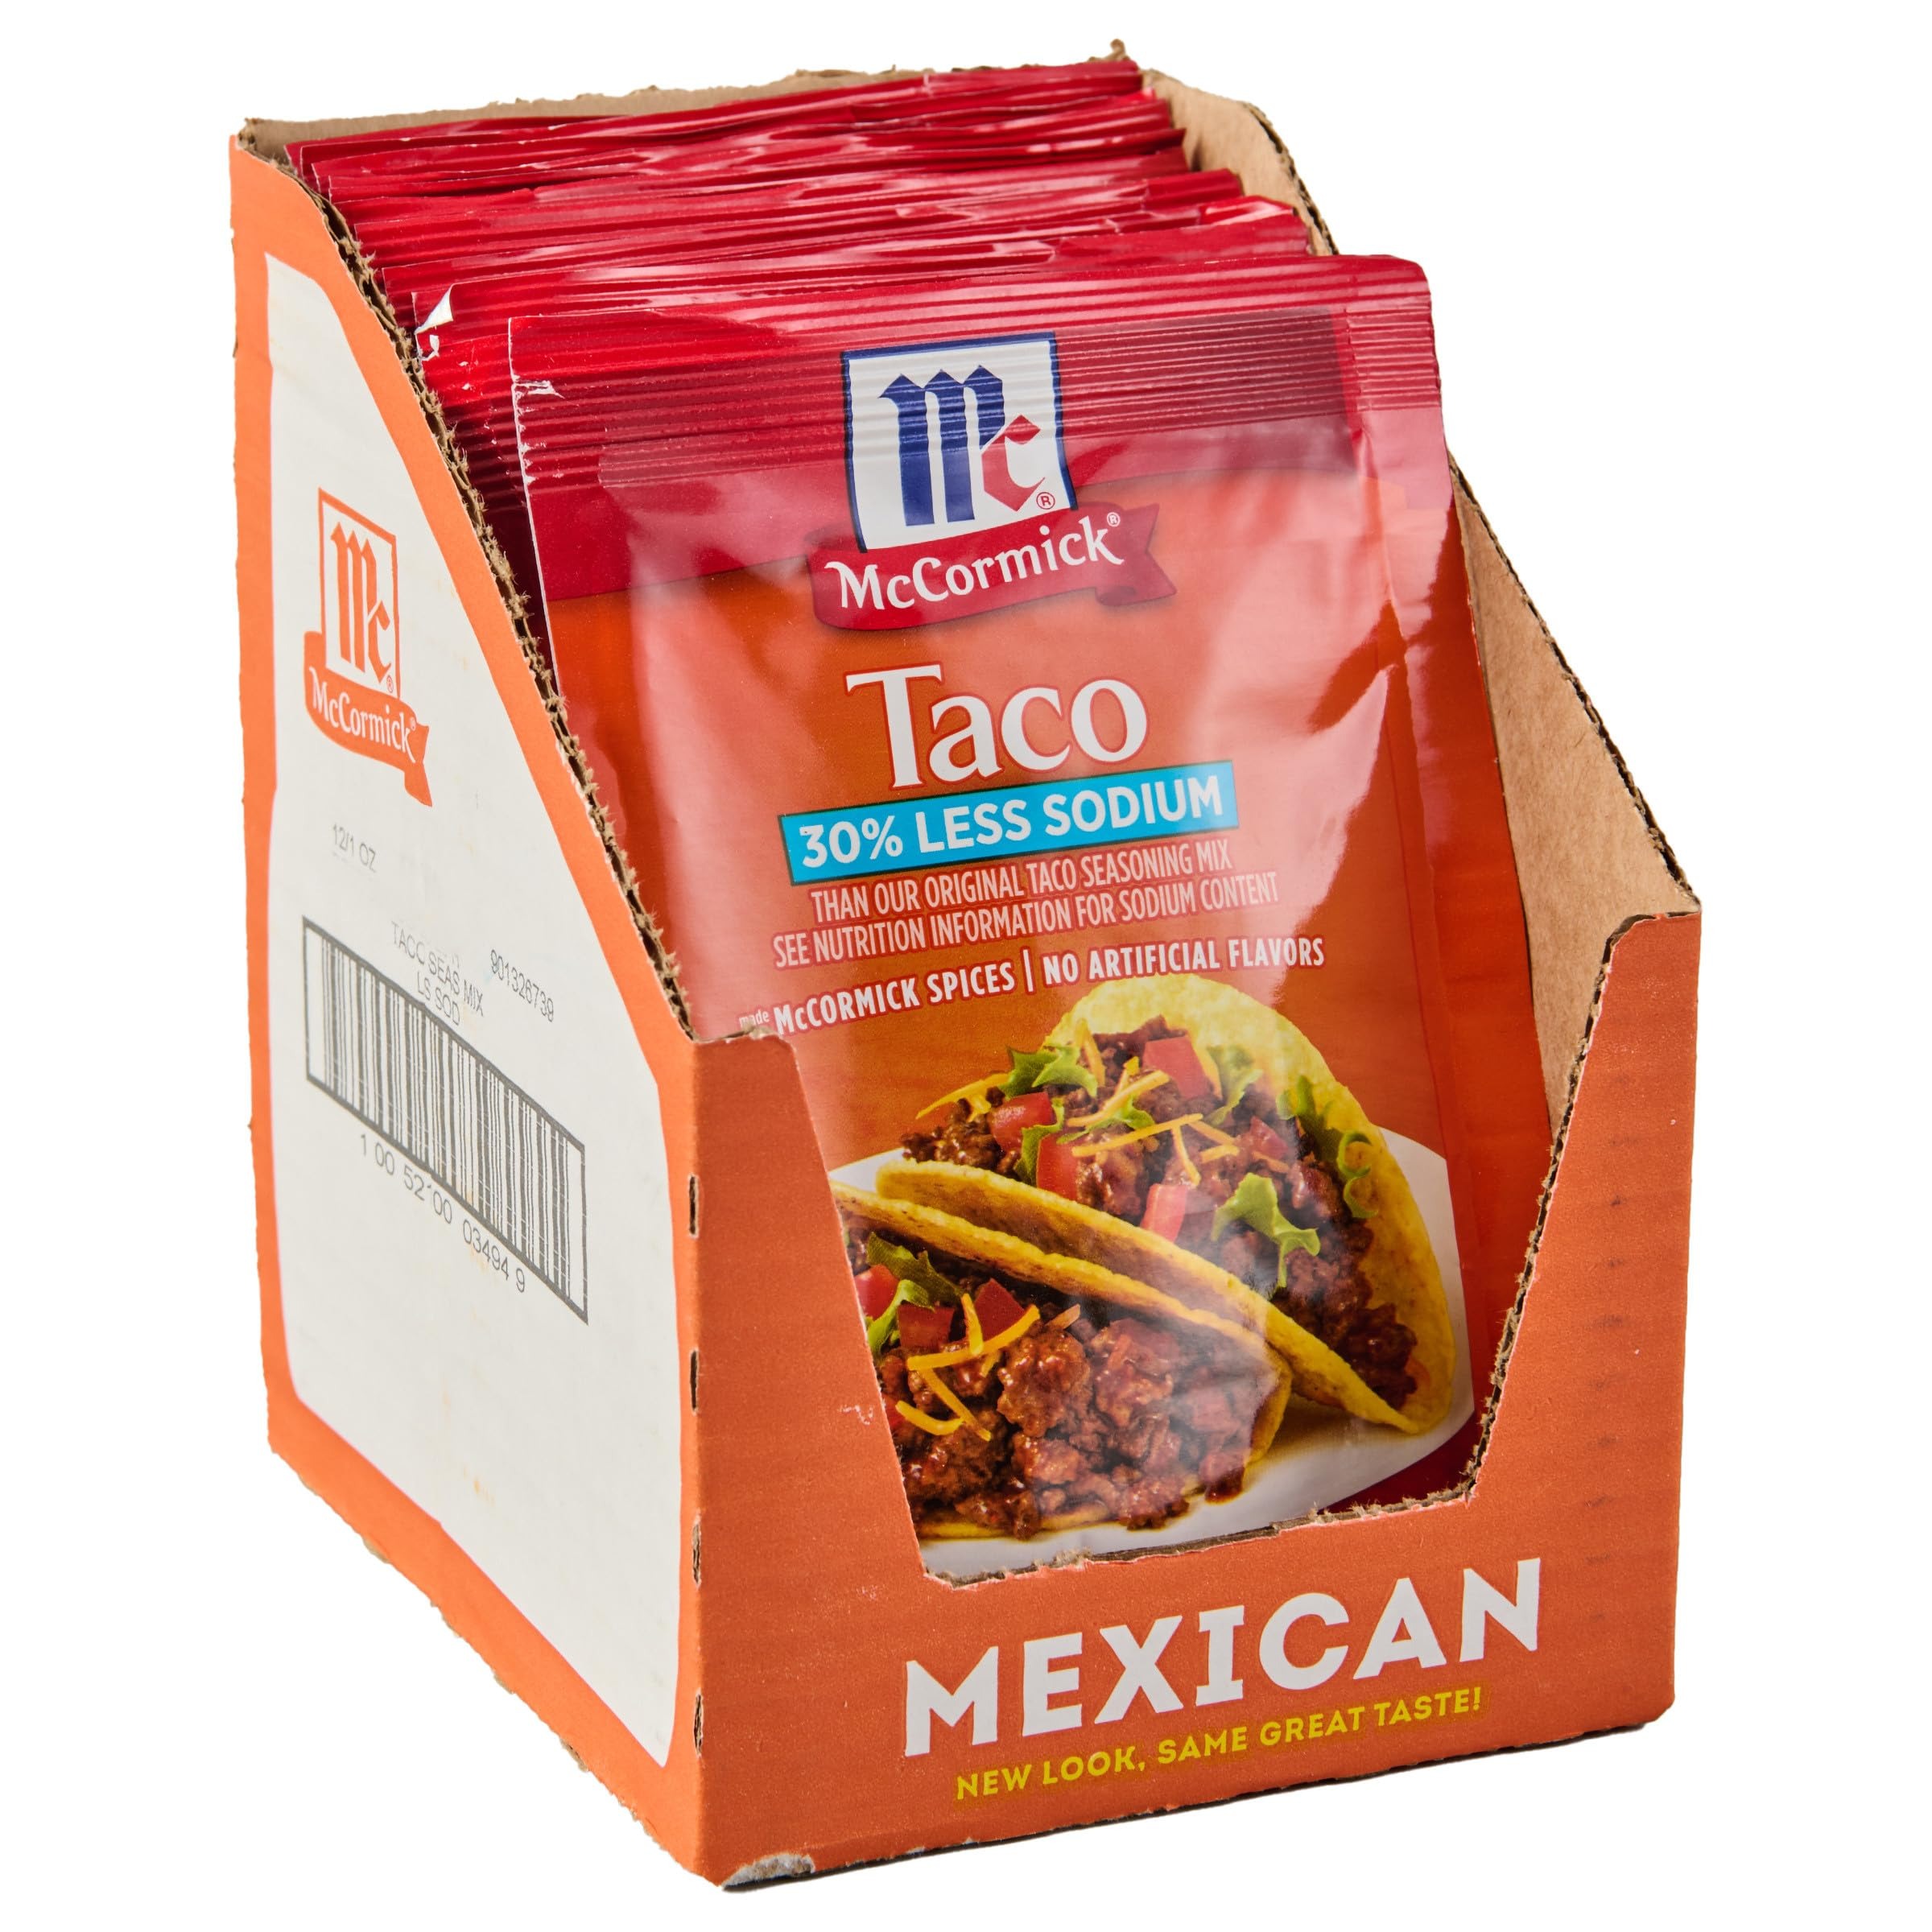
Item Name: McCormick 30% Less Sodium Mild Taco Seasoning Mix, 1 oz (Pack of 12)
Bullet Point 1: Blend of Southwest seasonings, including chili pepper, cumin, onion and garlic
Bullet Point 2: 30% less sodium than our original taco mix
Bullet Point 3: McCormick Mild Taco Seasoning Mix has no artificial flavors or added MSG
Bullet Point 4: Makes family-favorite tacos that are ready in 15 minutes
Bullet Point 5: Made with an expert blend of McCormick spices
Value: 12.0
Unit: Ounce

Price: 0.99